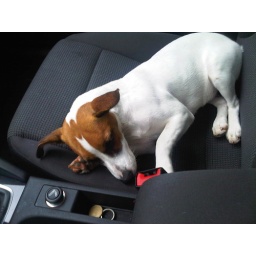
dog in the car